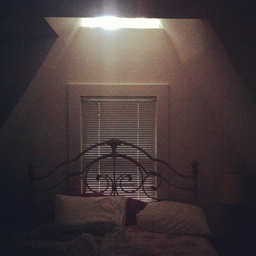
a bed room with a sky light above a bed
A ceiling skylight shines light revealing a bed with an iron headboard.
A large bed and window in a room.
Sun shines through the ceiling of a white-painted bedroom.
A sky light is shining light over a bed.